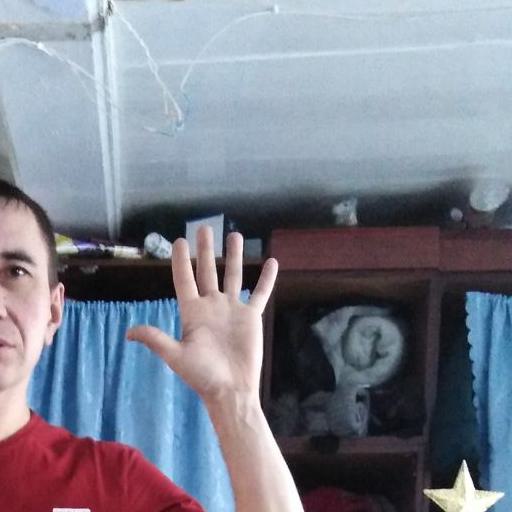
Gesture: palm